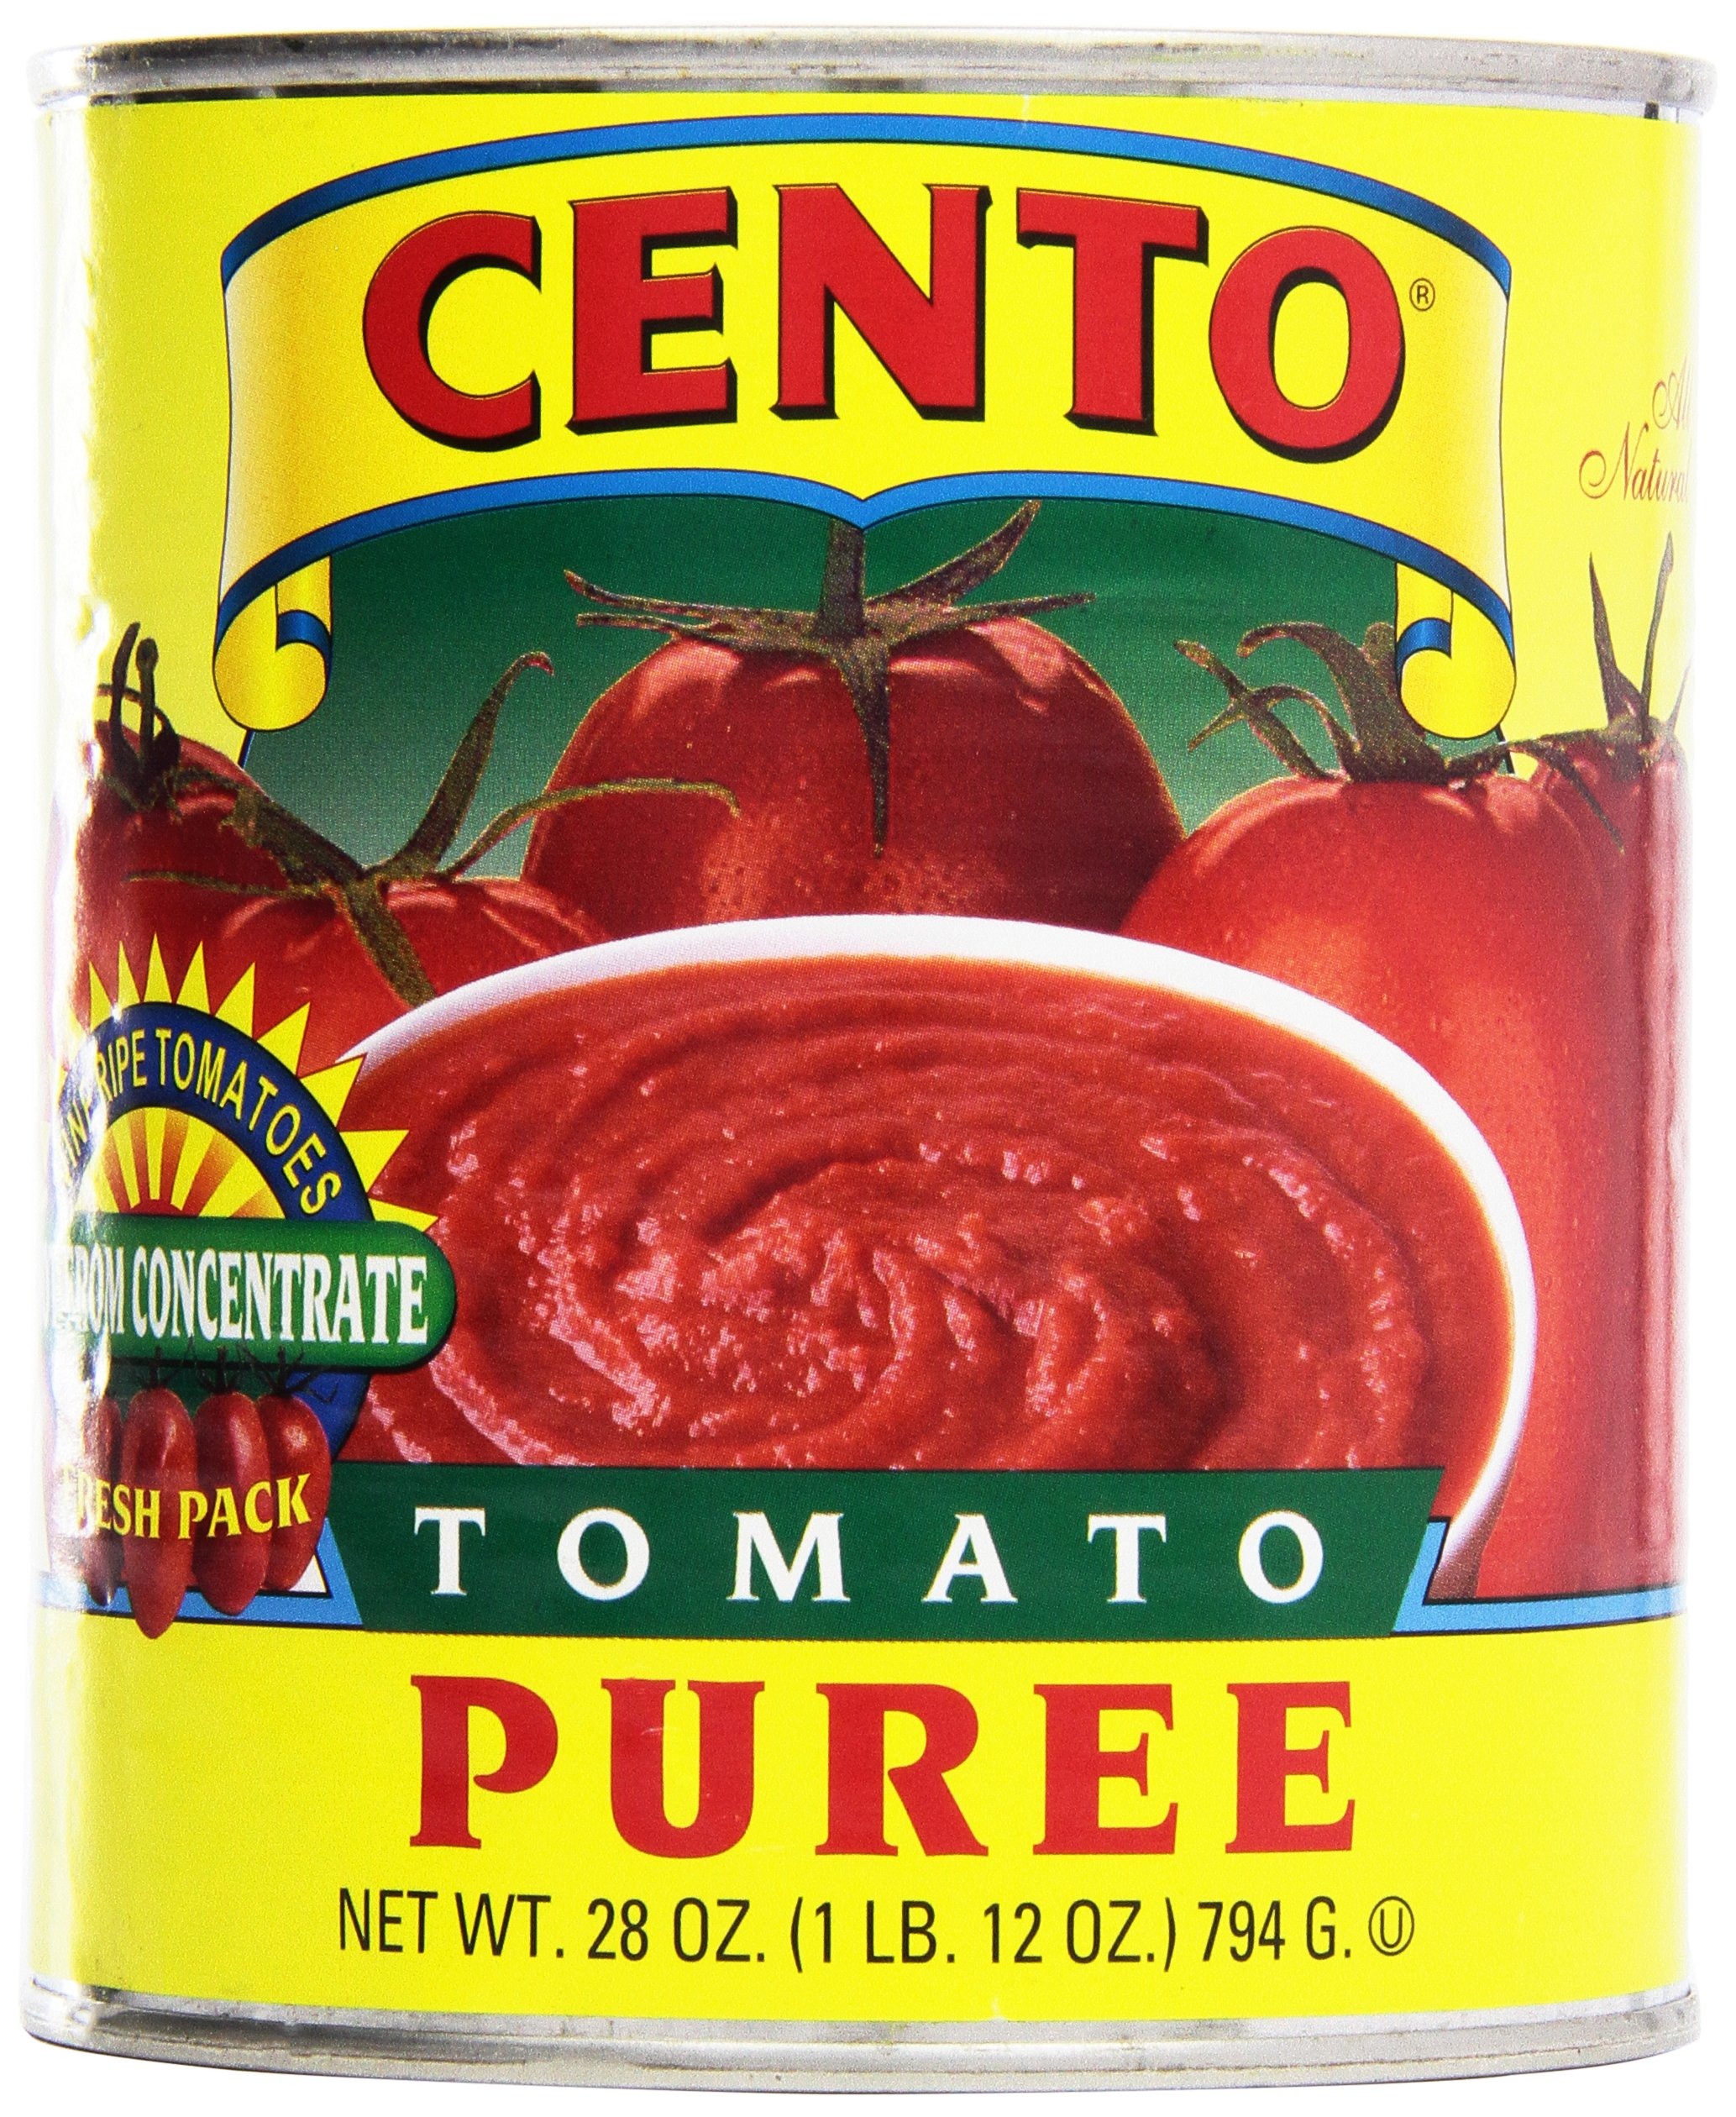
Item Name: Cento Tomato Puree, 28 Ounce
Bullet Point 1: Cento brand tomatoes are made with 100% vine ripe tomatoes, picked immediately to preserve taste
Bullet Point 2: Premium quality
Bullet Point 3: Guaranteed fresh
Bullet Point 4: Product of Italy
Bullet Point 5: Grown naturally
Value: 28.0
Unit: Ounce

Price: 4.63